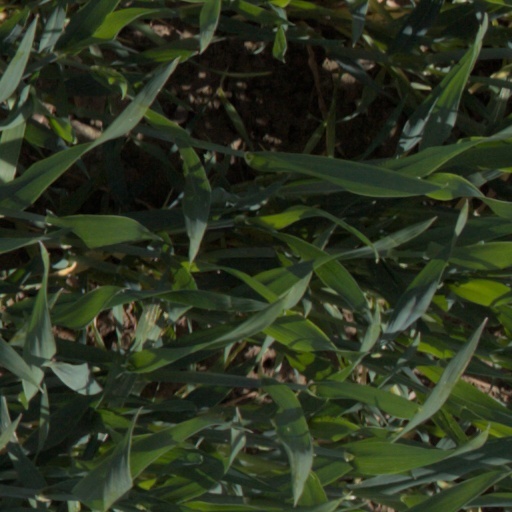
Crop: wheat